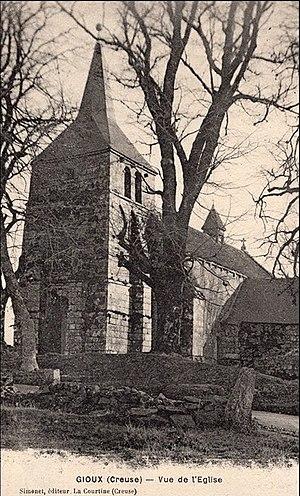
L'église.
Gioux est une commune française située dans le département de la Creuse en région Nouvelle-Aquitaine.
L'église Saint-Pierre-et-Saint-Paul est une église située à Gioux, dans le département de la Creuse en France.